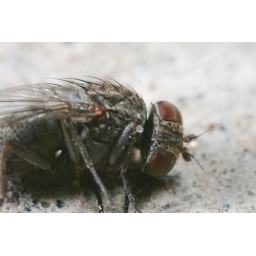
found laying on the ground near the plants with the aphids on it